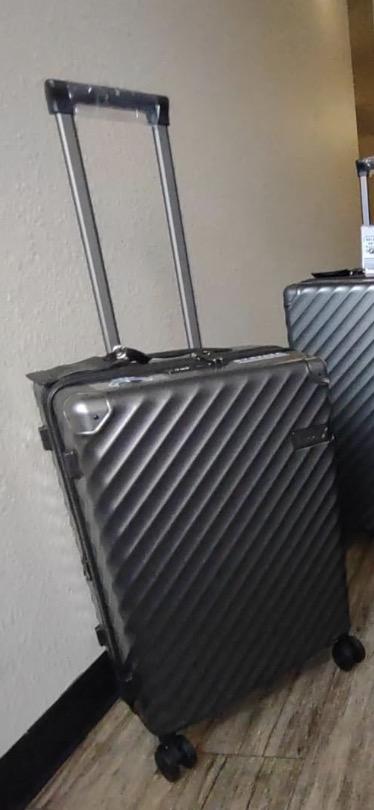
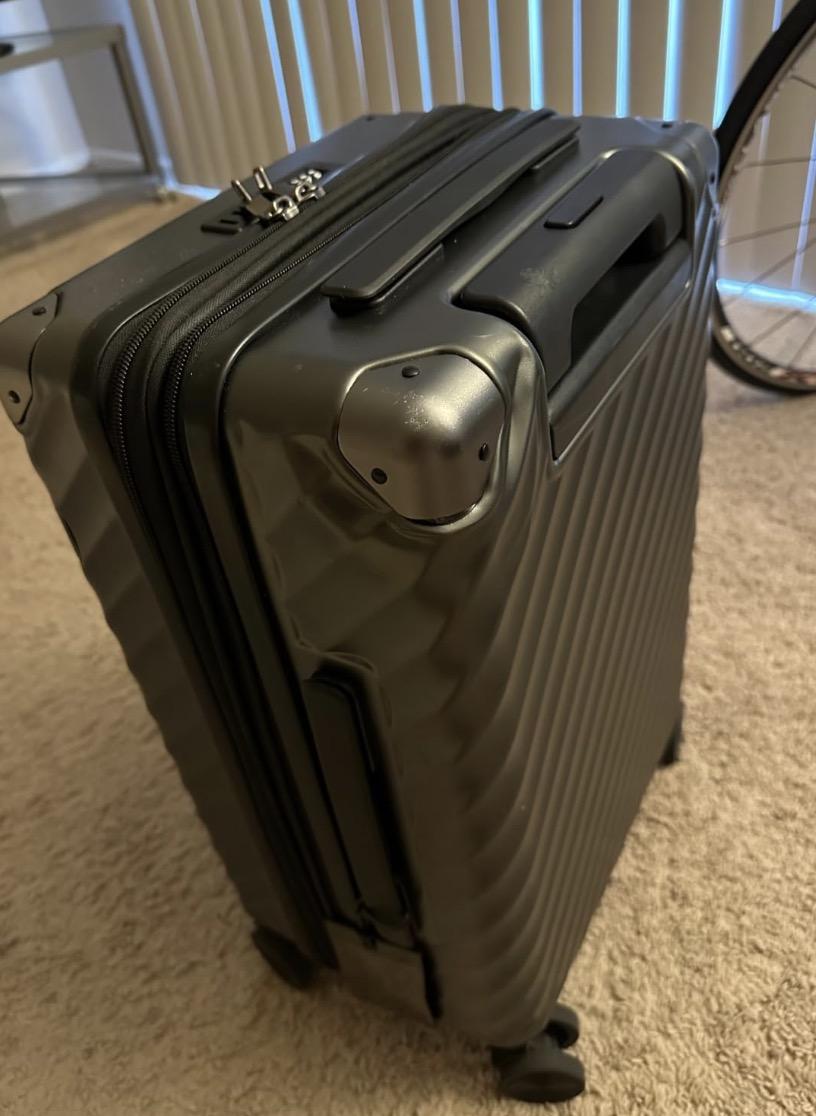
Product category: misc
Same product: yes